Gemini 4

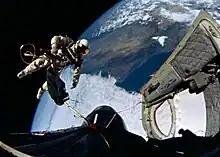
White floats away from the open hatch, towards the nose of the spacecraft at the beginning of the EVA

Originally planned for the second revolution, the astronauts postponed the EVA until the third after McDivitt decided that White, following the stress of the launch and the failed rendezvous, looked tired and hot. After a rest, the pair finished performing the checklist for the EVA. Flying over Carnarvon, Australia, they began to depressurize the cabin. Over Hawaii, White pulled the handle to open his hatch, but the latches failed to move.